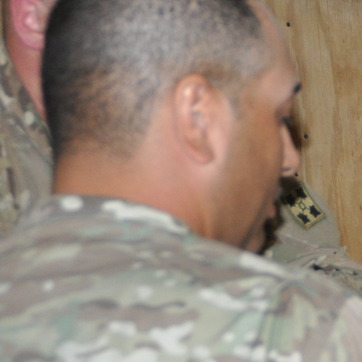
Material: skin